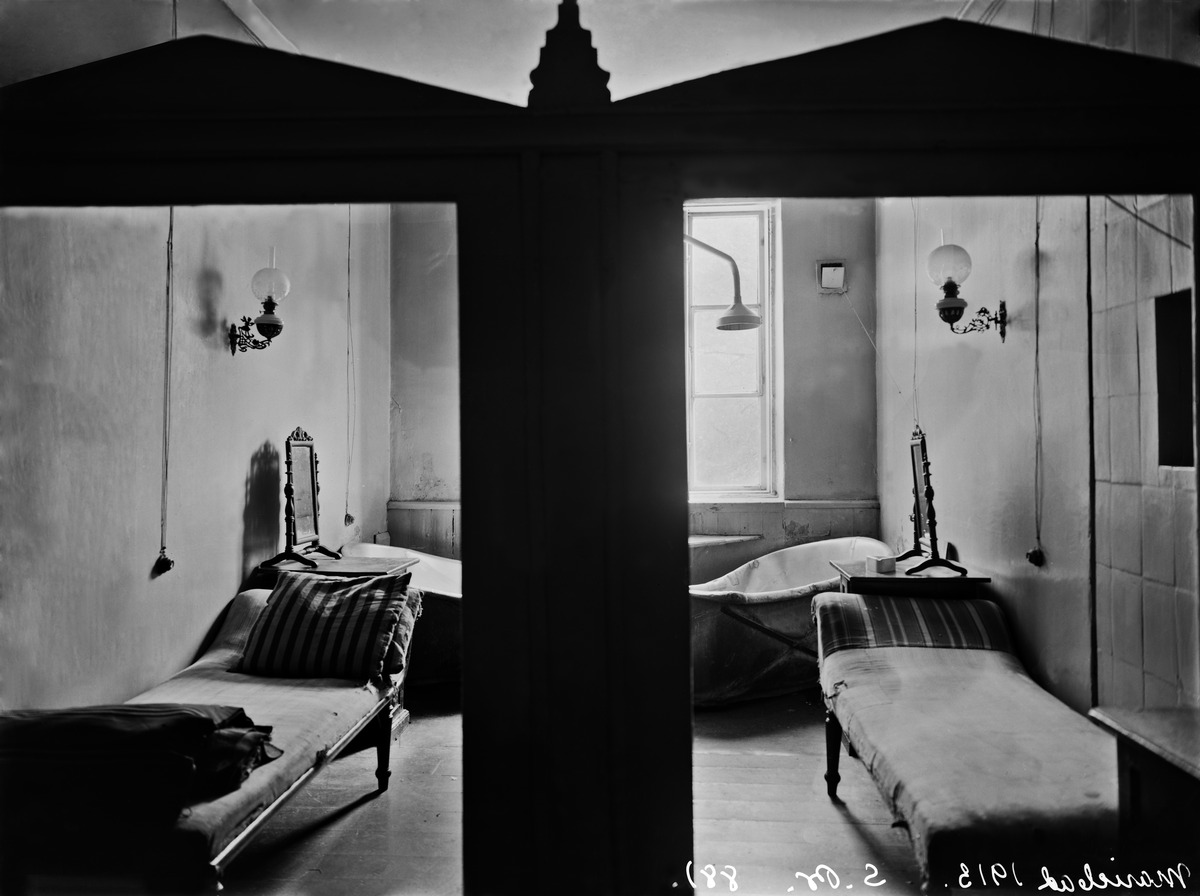
Sauna Marie-Bad
sisällön kuvaus: Sauna Marie-Bad. Pukuhuoneita.  Mariankatu 13a. mustavalkoinen
Kuvaaja: Brander, Signe, valokuvaaja
Ajankohta: kuvausaika 1913
Paikka: Suomi, Uusimaa, Helsinki, Kruununhaka Helsinki, Mariankatu 13a
Aiheet: saunat